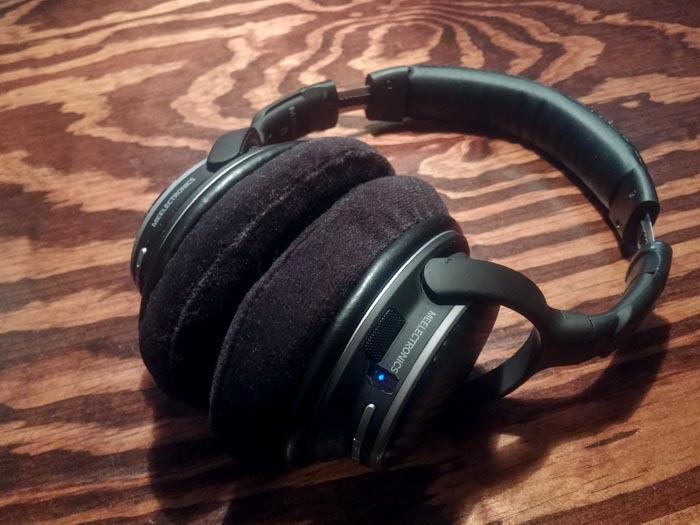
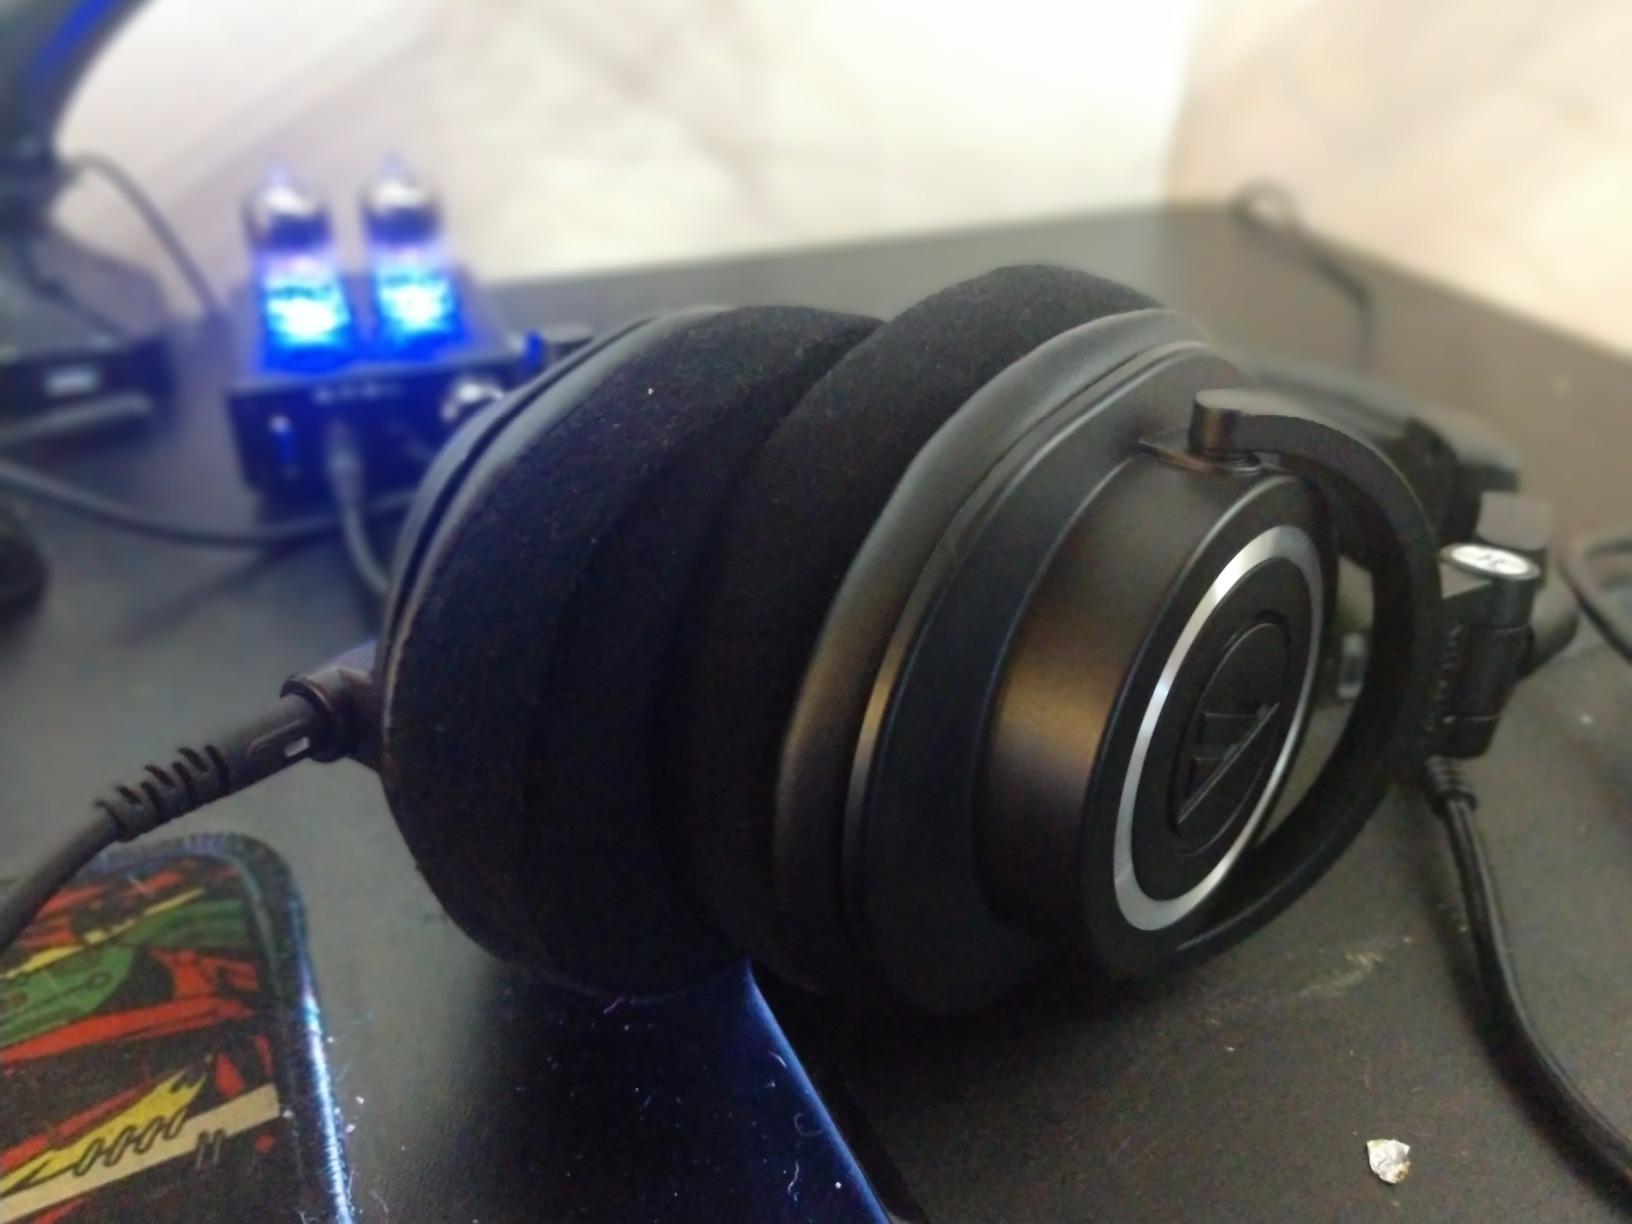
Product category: headphones
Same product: no